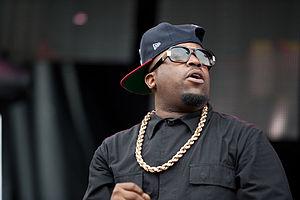
Big Boi, né Antwan André Patton le 1ᵉʳ février 1975 à Savannah, en Géorgie, est un rappeur, producteur et acteur américain, membre du duo alternatif OutKast aux côtés d'André 3000. Les deux rappeurs comptent six albums. Le premier album solo de Big Boi, Sir Lucious Left Foot: The Son of Chico Dusty est publié en janvier 2010. En 2012, il publie son second album solo, Vicious Lies and Dangerous Rumors.